Peter Yaw Kwakye-Ackah

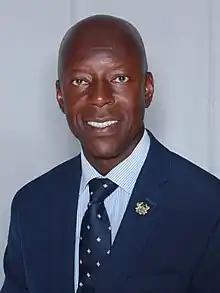

Peter Yaw Kwakye-Ackah (born 15 June 1957) is a Ghanaian politician and member of the Seventh Parliament of the Fourth Republic of Ghana representing the Amenfi Central Constituency in the Western Region on the ticket of the National Democratic Congress. Ahead of the 2024 elections, he decided to contest as an independent candidate after he lost the NDC primaries held on 13 May 2023. On 19 November 2024, he withdrew from the election and endorsed the NDC parliamentary candidate, Joana Gyan Cudjoe.